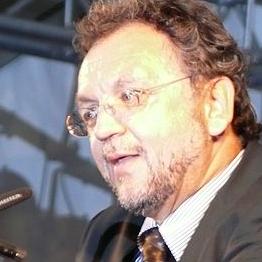
Age: 55